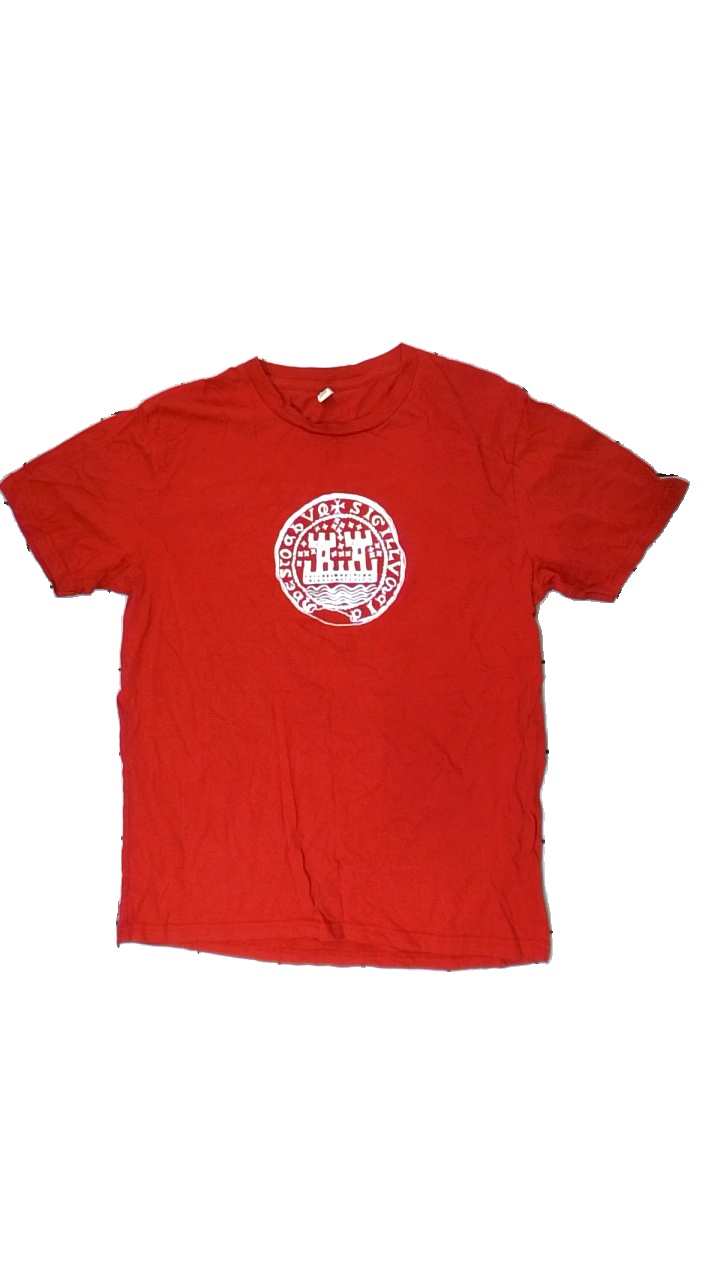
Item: T-shirt (Men)
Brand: Earth Positive
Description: röd t-shirt med vitt tryck fram med text. små fläckar.
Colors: Red, White
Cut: Regular
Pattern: Other
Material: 100% cotton
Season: All
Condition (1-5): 3
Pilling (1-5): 5
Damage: fläck
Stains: Minor
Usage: Reuse
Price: <50